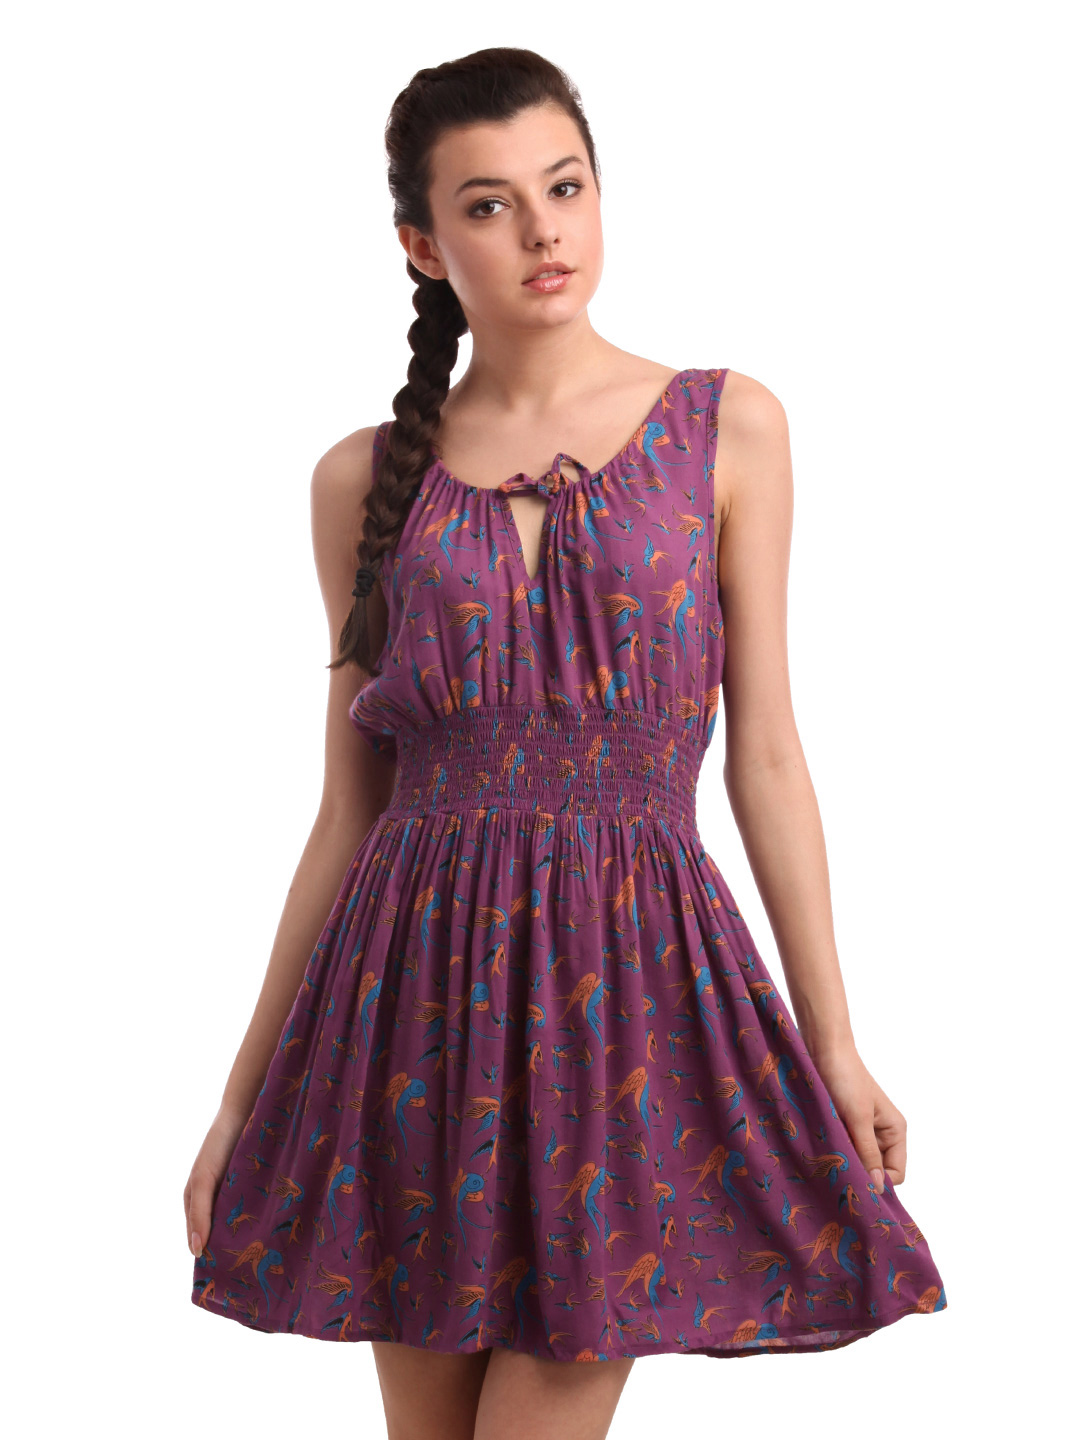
ONLY Women Purple Dress
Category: Apparel / Dress / Dresses
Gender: Women
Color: Purple
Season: Summer 2012
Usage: Casual